2003 Bolton Metropolitan Borough Council election

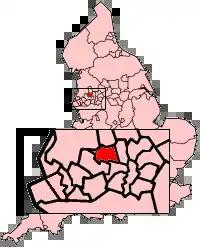
The Metropolitan Borough of Bolton shown within England.

Elections to Bolton Metropolitan Borough Council were held on 1 May 2003. One third of the council was up for election and the Labour party lost overall control of the council to no overall control, for the first time since 1980. The Labour party continued to run the council in a minority administration.